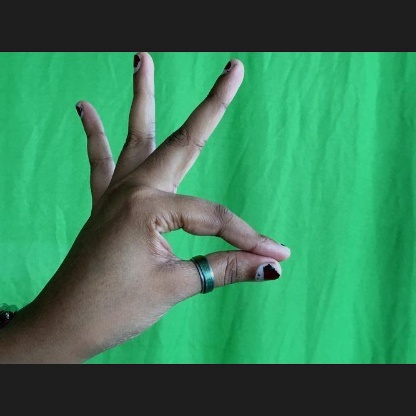
Mudra: Hamsasyam